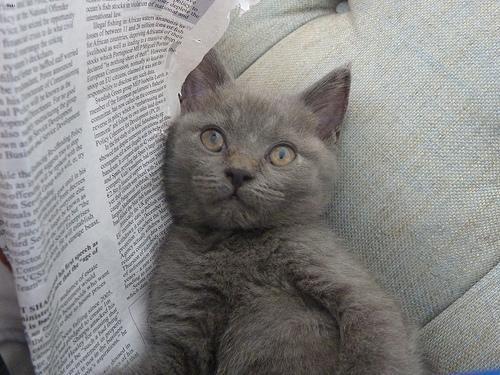
British Shorthair